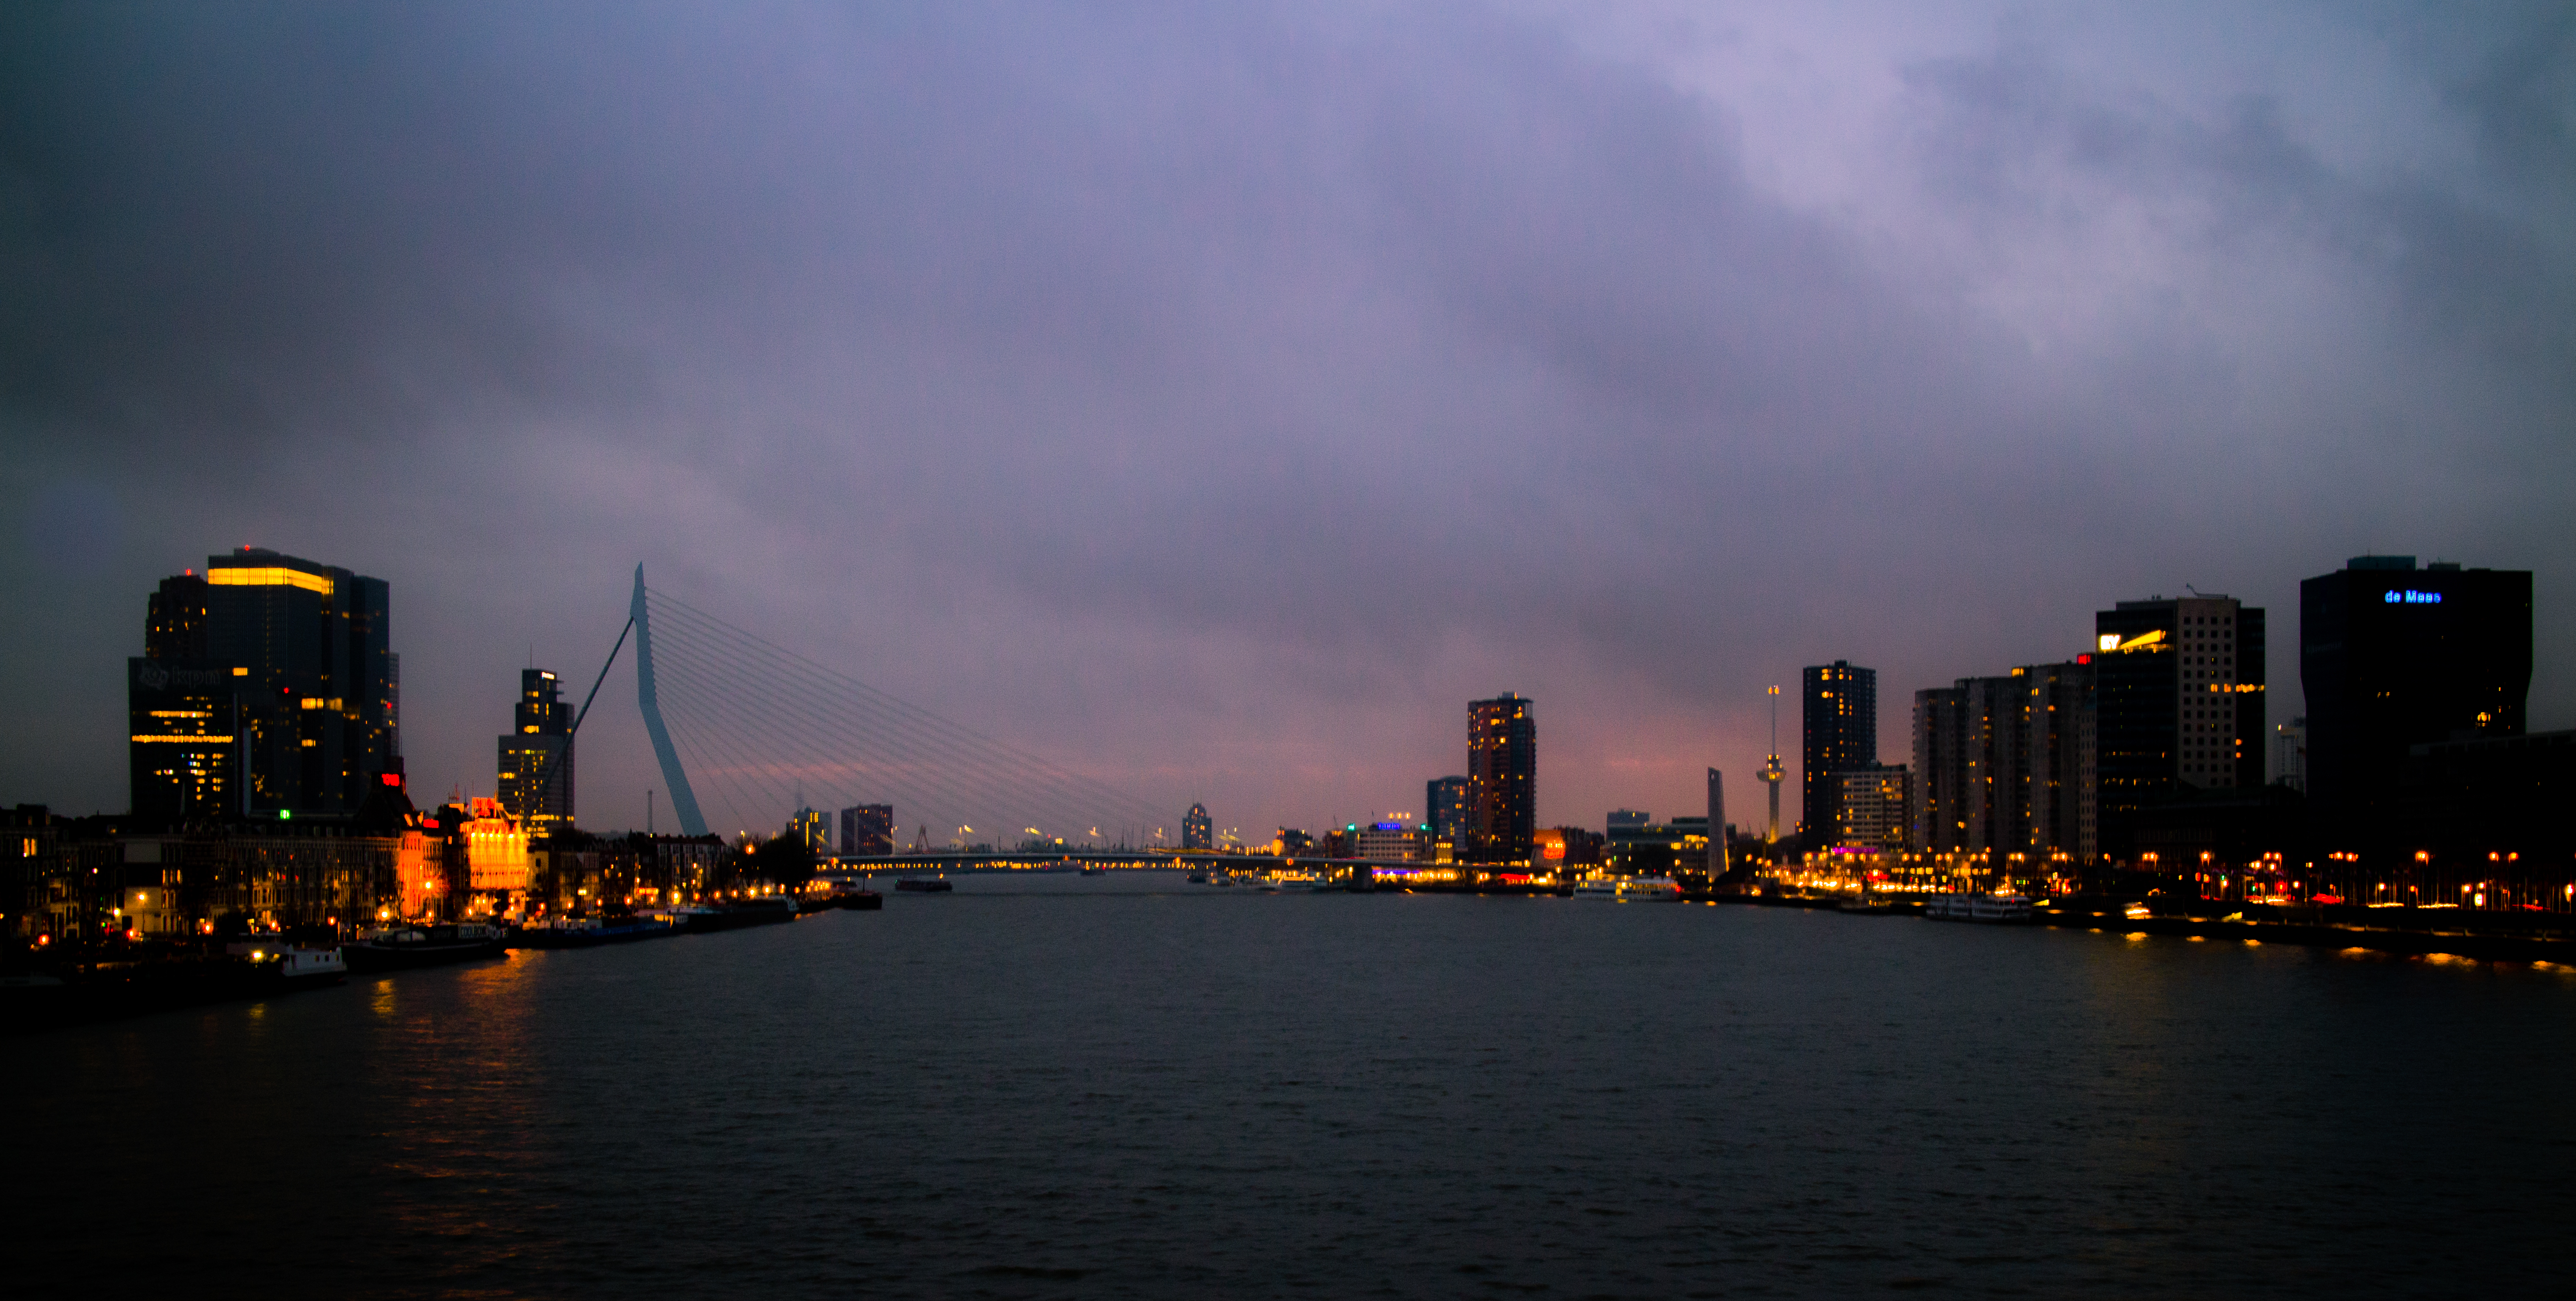
sea, horizon, cloud, architecture, sky, sunset, bridge, skyline, night, morning, building, dawn, city, skyscraper, river, cityscape, downtown, dusk, evening, reflection, canon, harbor, eosm, haven, lights, rotterdam, erasmus, brug, metropolis, urban area, atmospheric phenomenon, human settlement, atmosphere of earth, metropolitan area